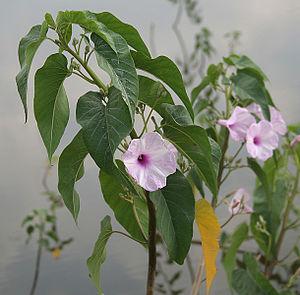
Ipomoea carnea est une espèce d’arbustes de la famille des Convolvulaceae, originaire d'Amérique tropicale et des Caraïbes. Elle est devenue invasive dans de nombreuses régions tropicales en Afrique, Inde, Australie…